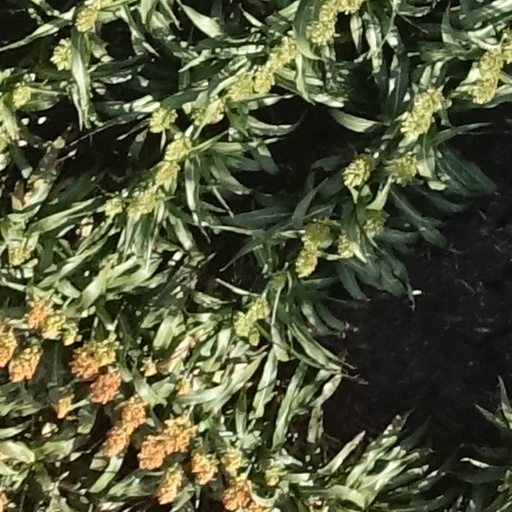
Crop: sorghum